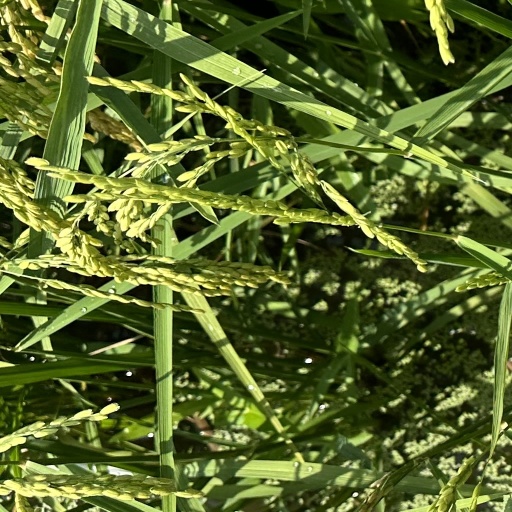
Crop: rice